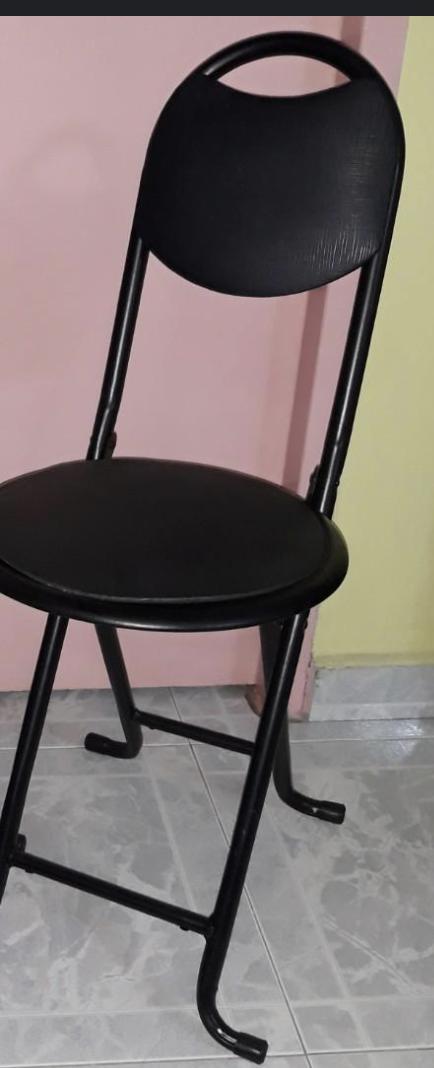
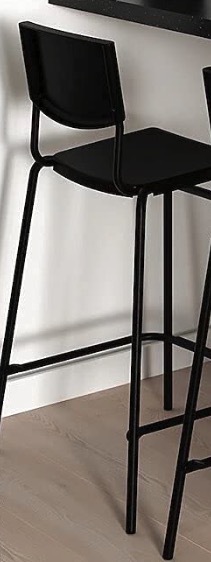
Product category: stool
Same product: no